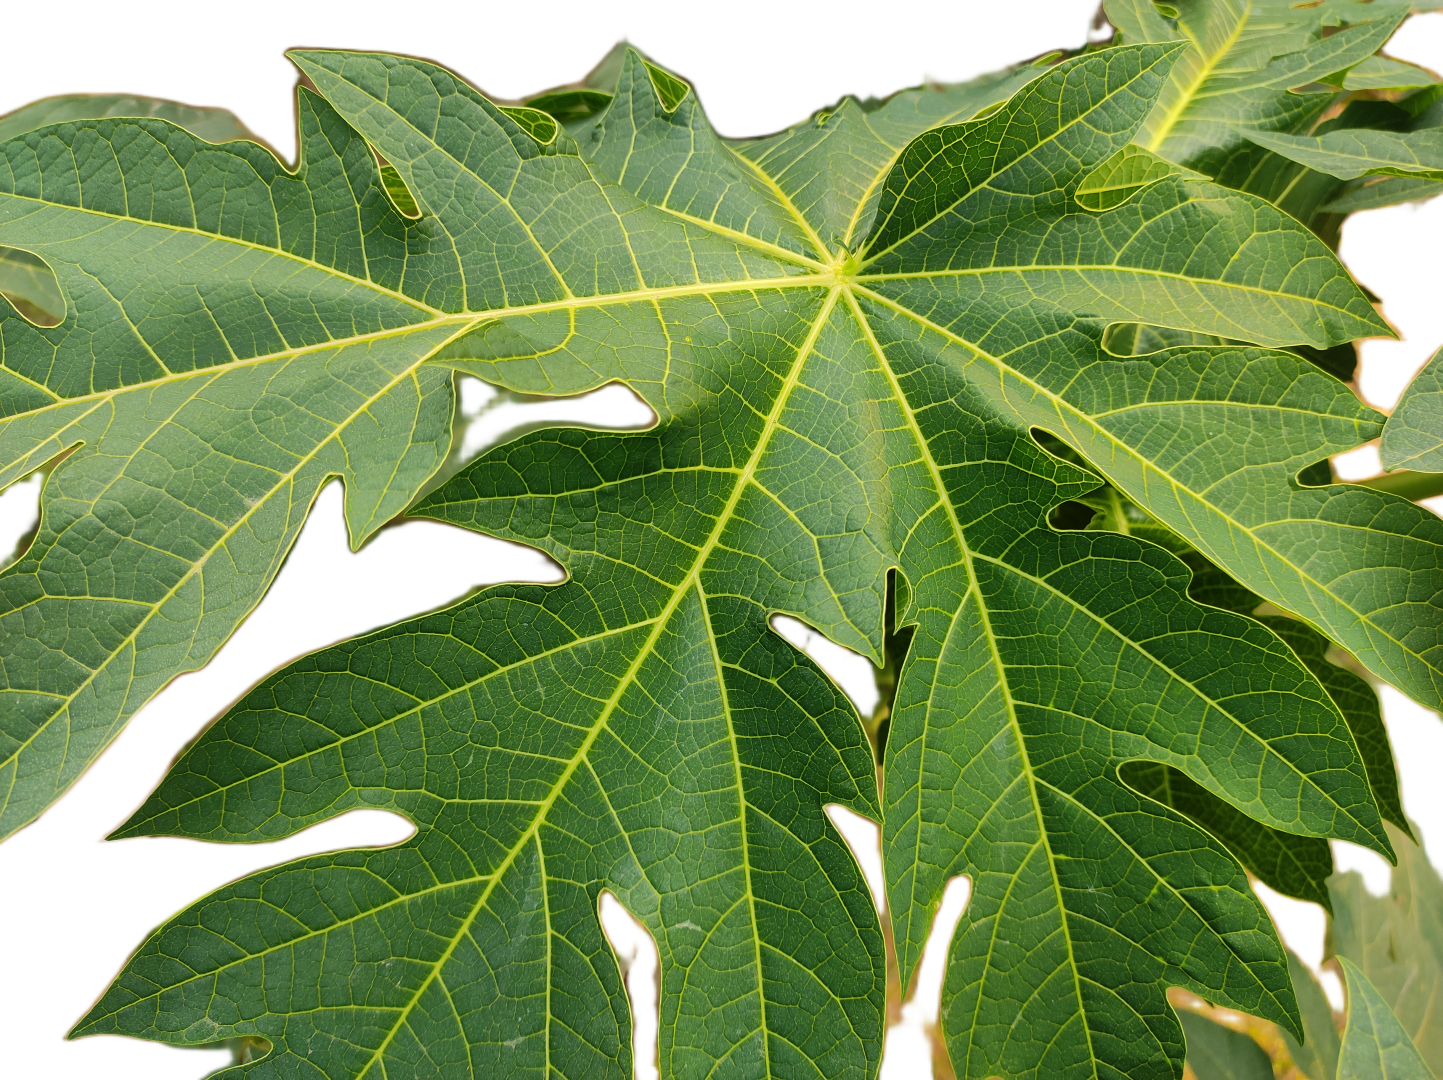
Crop: Papaya
Label: Healthy_leaf